Nikolai Obukhov

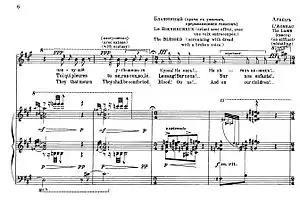
Extract of Obukhov's song "Berceuse d'un bienheureux au chevet d'un morte" showing characteristic performance directions. This was one of Obukhov's first publications after he moved to France.

In France Obukhov met and studied with Maurice Ravel, who not only showed some interest in his music but provided financial assistance for the refugee family and set Obukhov up with a publisher. While he at first lived in poverty, he was able to obtain sufficient outside help to be able to focus on composition and associated projects. These projects included the development of an electronic instrument, the "croix sonore", a device similar to the theremin but built in the shape of a cross, with the electronics hidden inside a brass orb to which the cross was affixed. He worked with Pierre Dauvillier and Michel Billaudot on the construction of the device, probably at different times. They demonstrated a prototype of the "croix sonore" in 1926, withdrawing it to create a refined version in 1934; many of Obukhov's concurrent and subsequent works use the instrument.